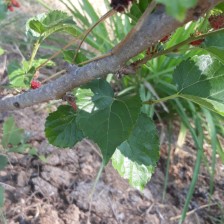
Variety: ChiangMai60